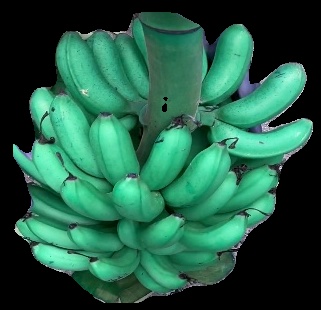
Variety: rasbale
Grade: grade1